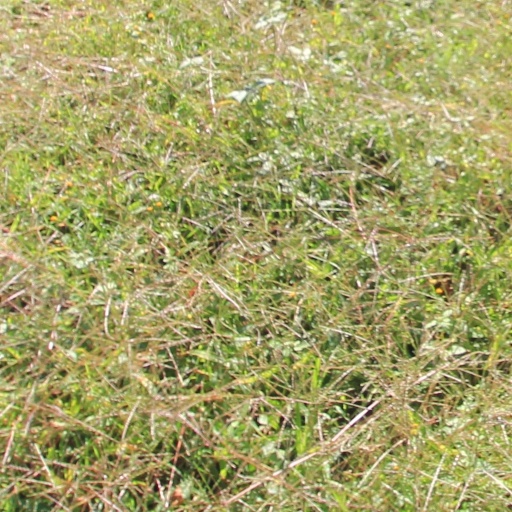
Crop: grape